Santissima Annunziata Maggiore, Naples

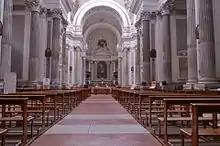
Nave

The church has always been associated, in one form or another, with an orphanage. The complex of buildings attached to the church are now part of a maternity and pediatric hospital. As an orphanage, it was equipped with a famous wheeled system on the wall, where abandoned infants were placed into a revolving basket container from the street, and the basket could then be turned such that the infant wound up within the church where nuns would then receive, baptize, and register the new addition to the orphanage. (The "basket room" has been restored and visitors may see how the operation was handled.) The existence of the wheel is documented by 1601. The system was abolished in the 1870s. The church functioned as an orphanage until the 1950s at which time state social services took over the task.